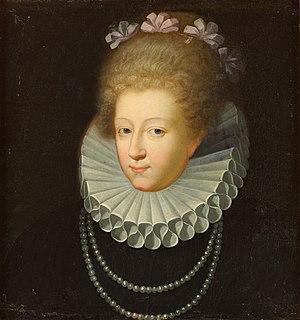
Mantes-la-Jolie est une commune française du département des Yvelines et de la région Île-de-France, chef-lieu d'arrondissement. C'est une ville moyenne, située sur la rive gauche de la Seine, à 57 km à l'ouest de Paris.
Le mercurey est un vin d'appellation d'origine contrôlée (AOC) de la Bourgogne viticole. Son vignoble est situé en Saône-et-Loire, à douze kilomètres au nord-ouest de Chalon-sur-Saône et à sept kilomètres de Givry. Cette AOC s'étend sur les communes de Mercurey et de Saint-Martin-sous-Montaigu.